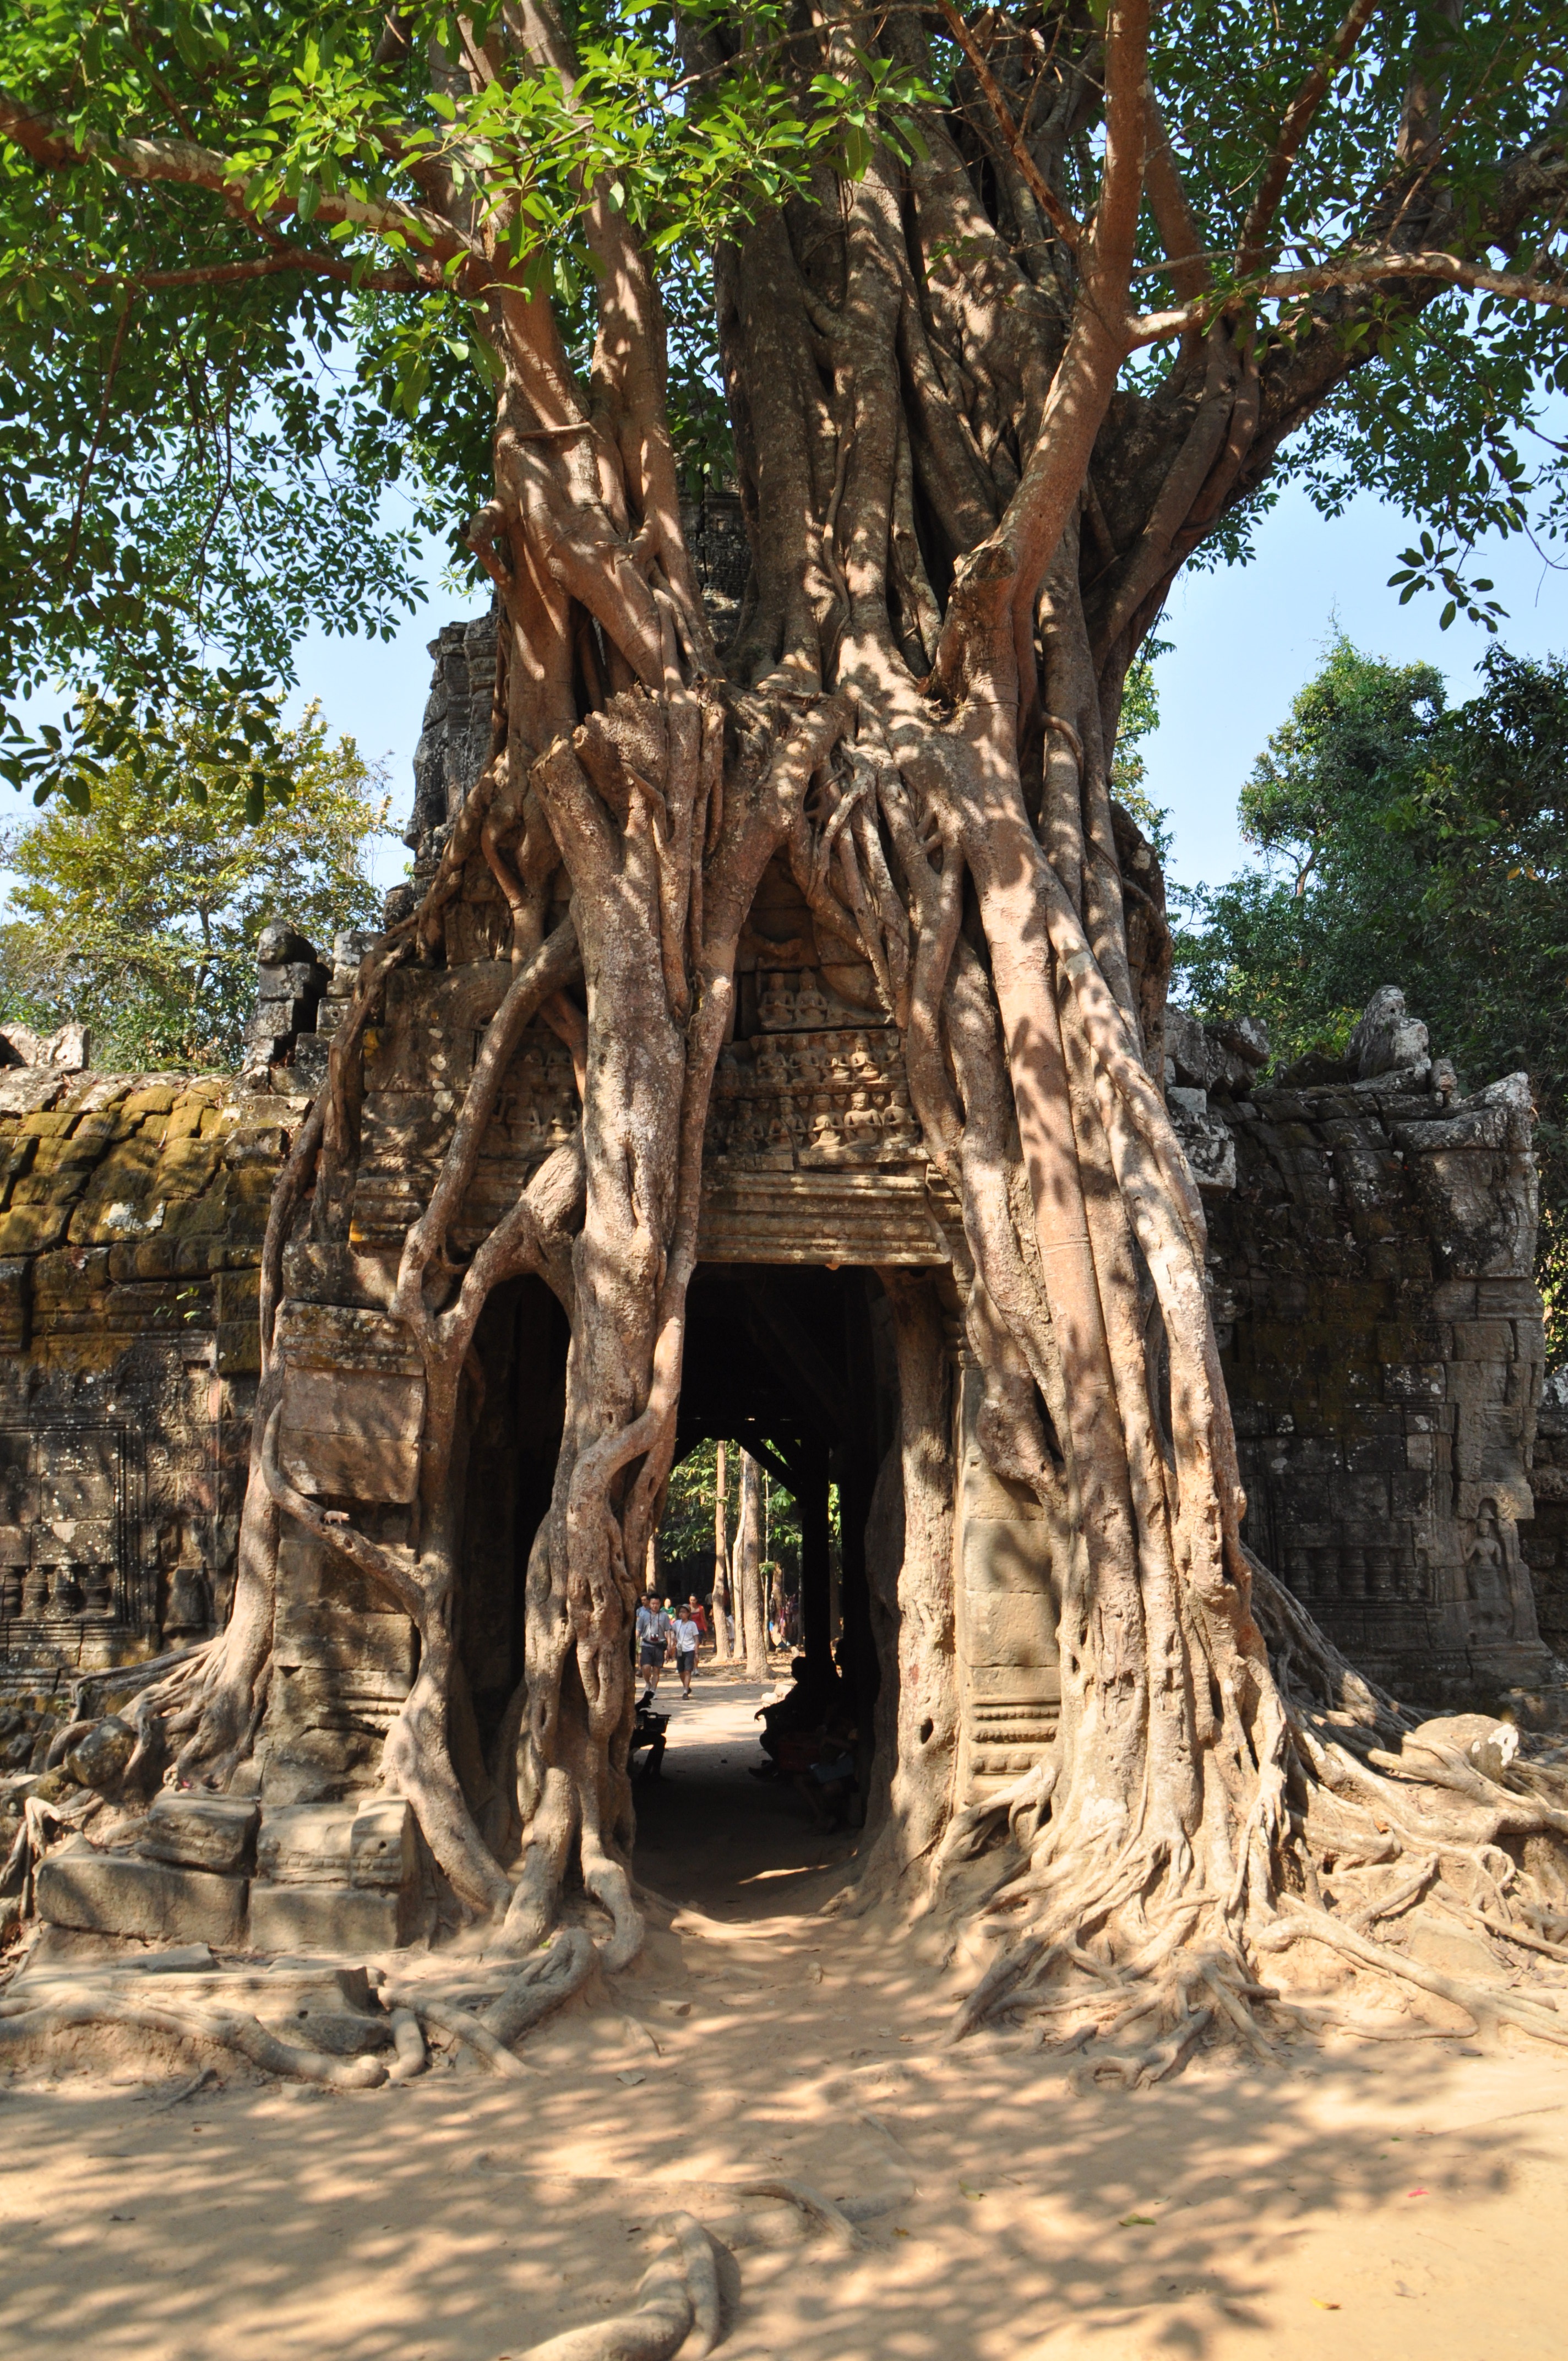
tree, plant, wood, flower, jungle, asia, sculpture, art, temple, cambodia, history, faces, carving, historically, angkor, khmer, hinduism, unesco world heritage, temple complex, ancient history, woody plant